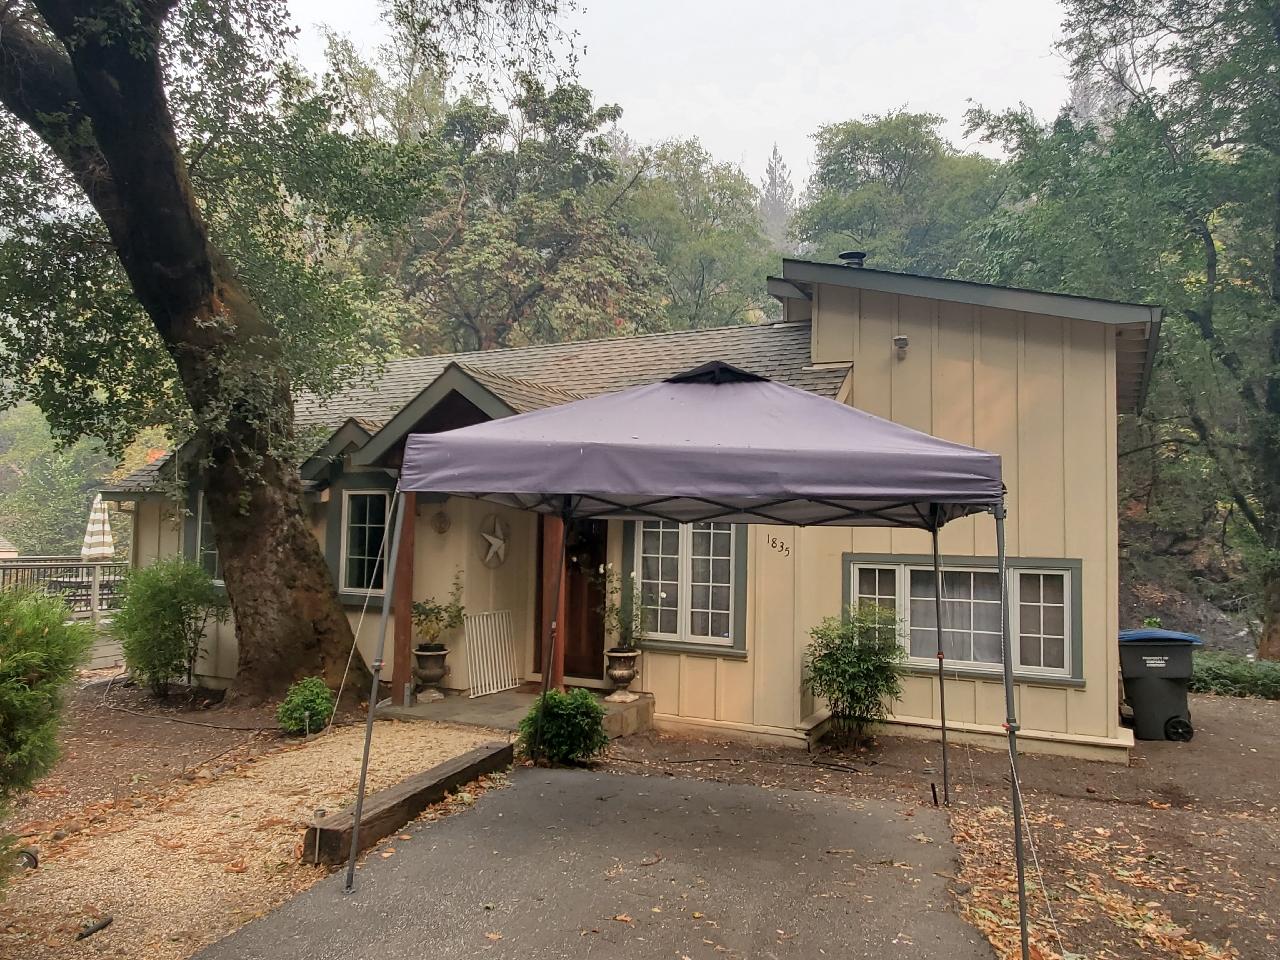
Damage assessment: no_damage